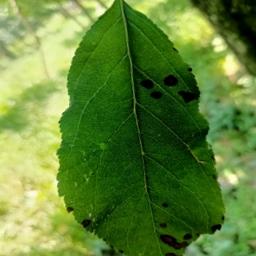
Label: Alternaria